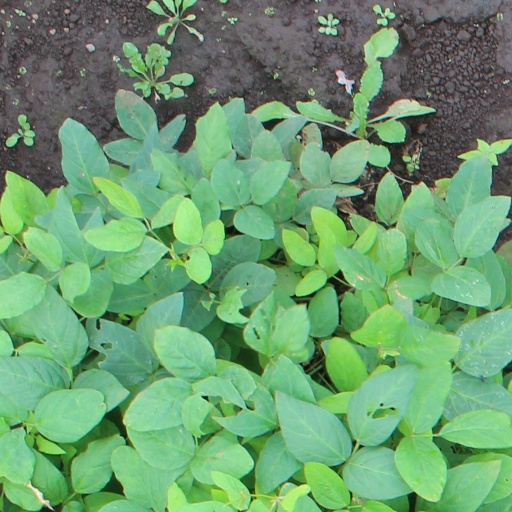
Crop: soybean